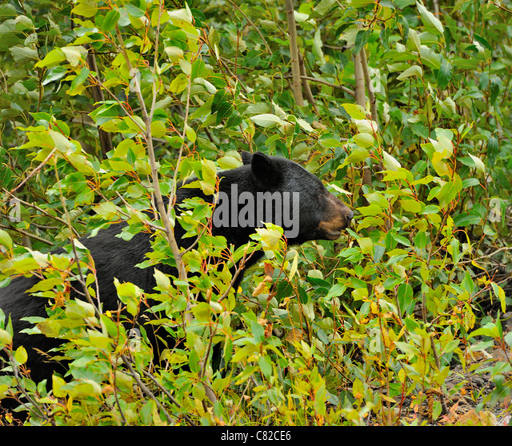
a wild adult black bear walking through leaf filled bushes in a strong wind